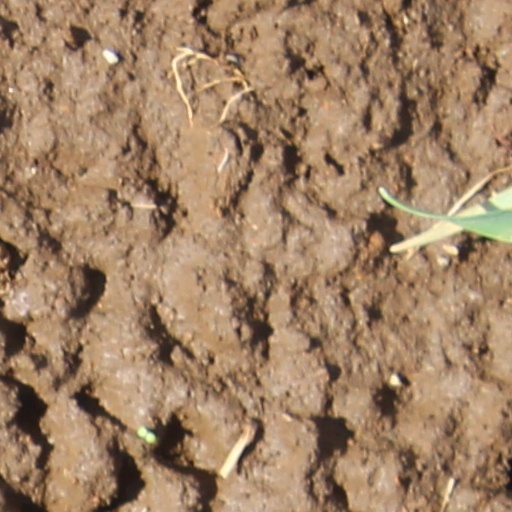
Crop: wheat